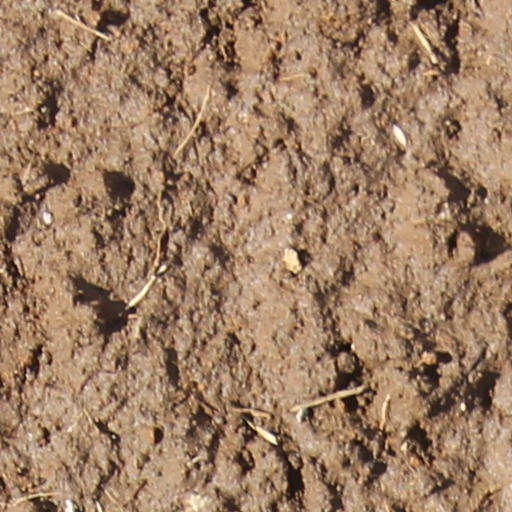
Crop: wheat